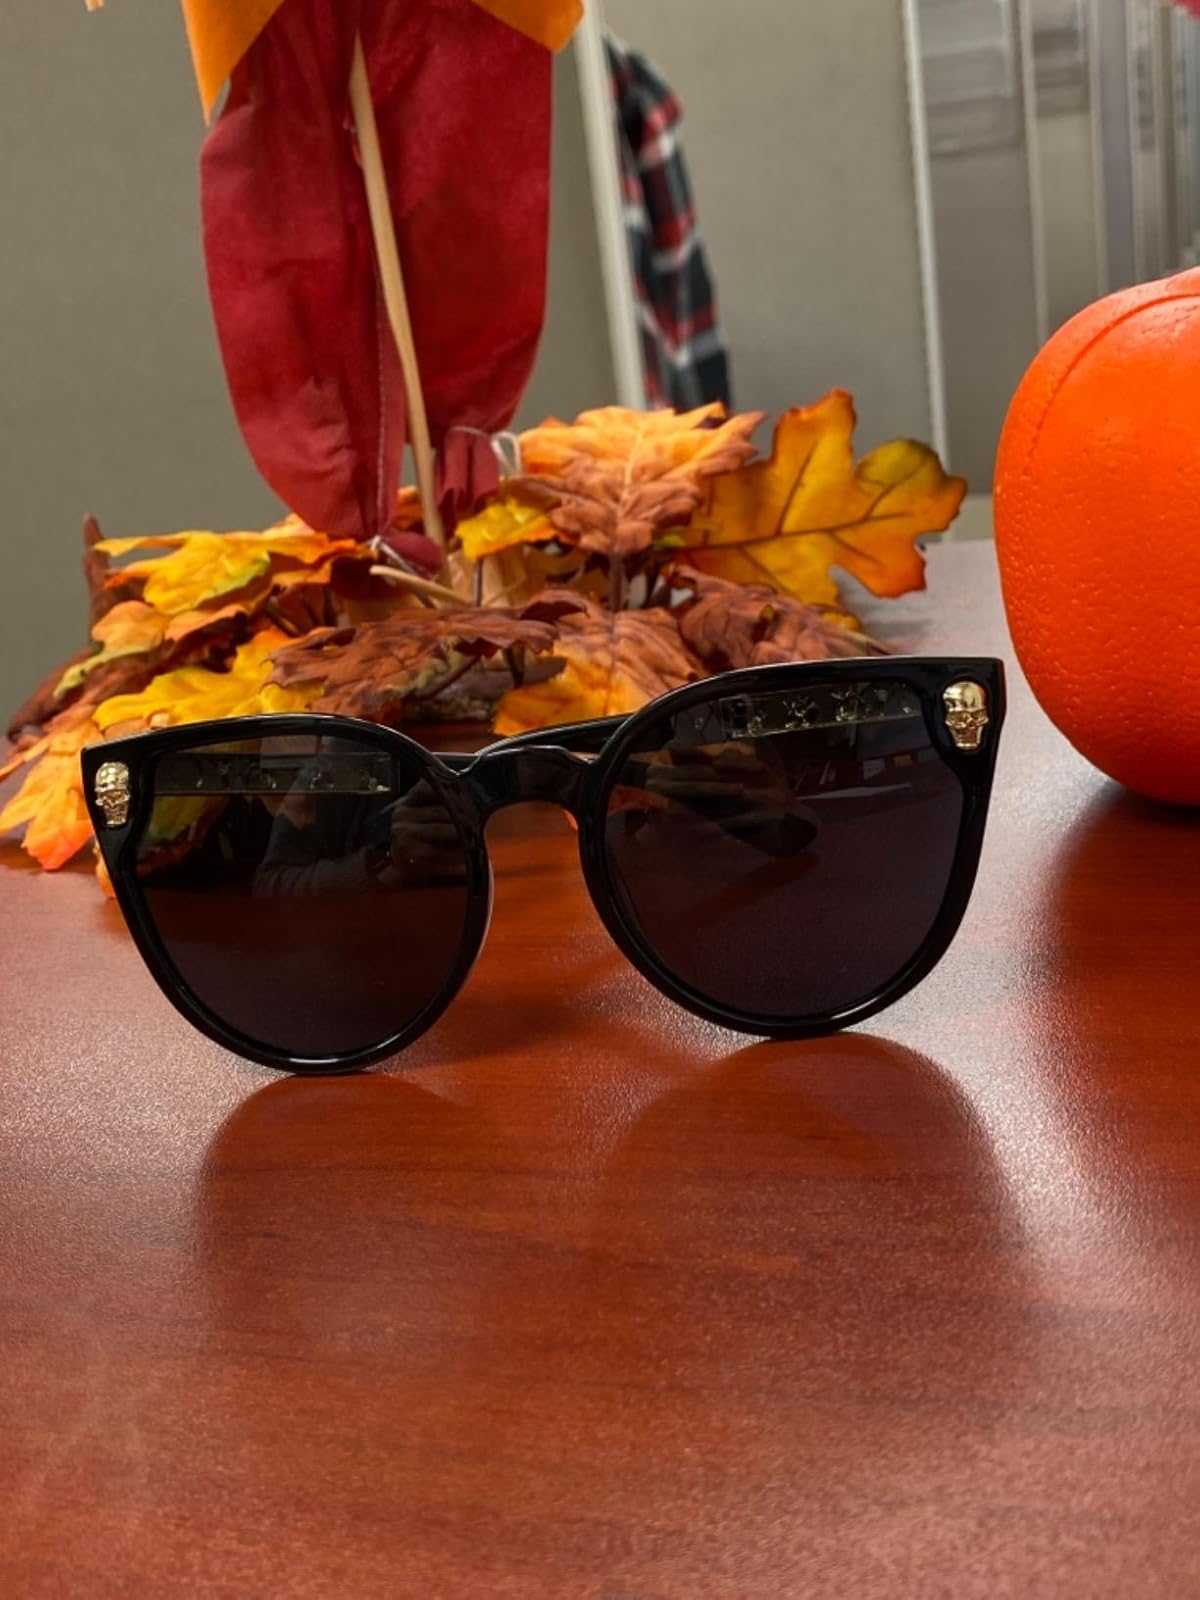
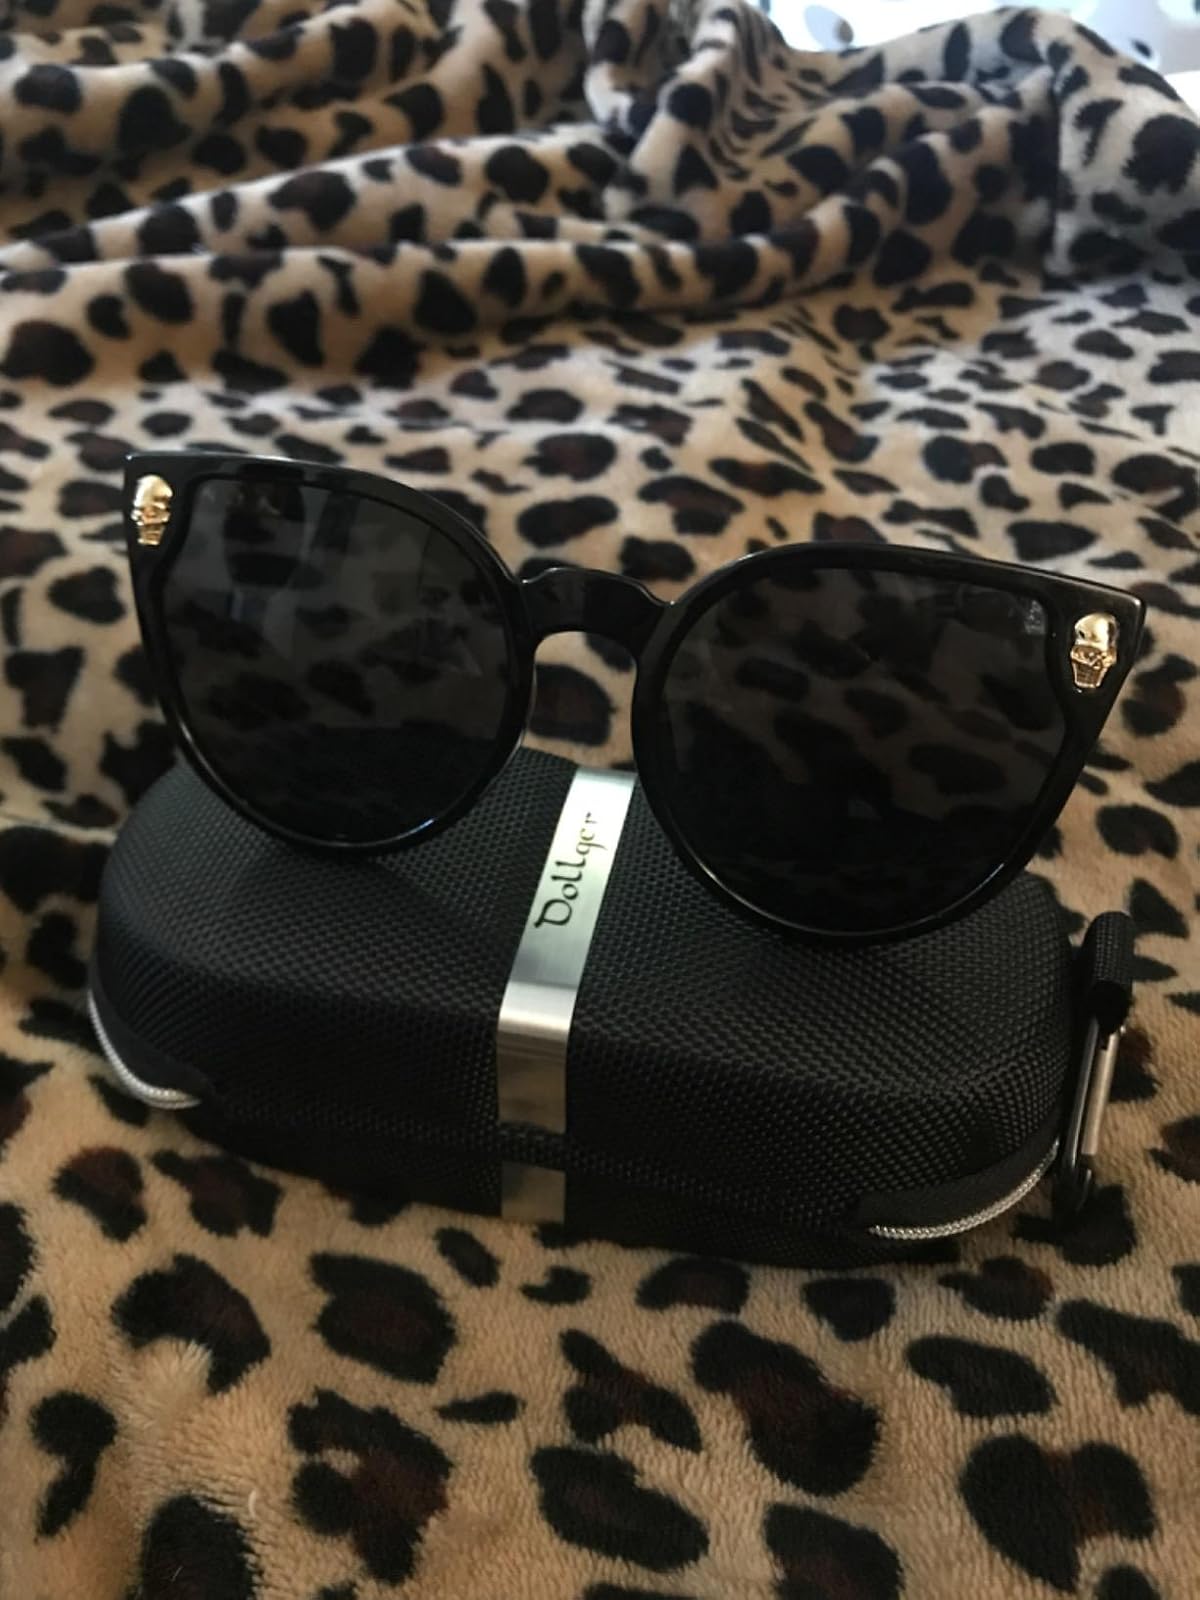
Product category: accessories_sunglasses
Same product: yes